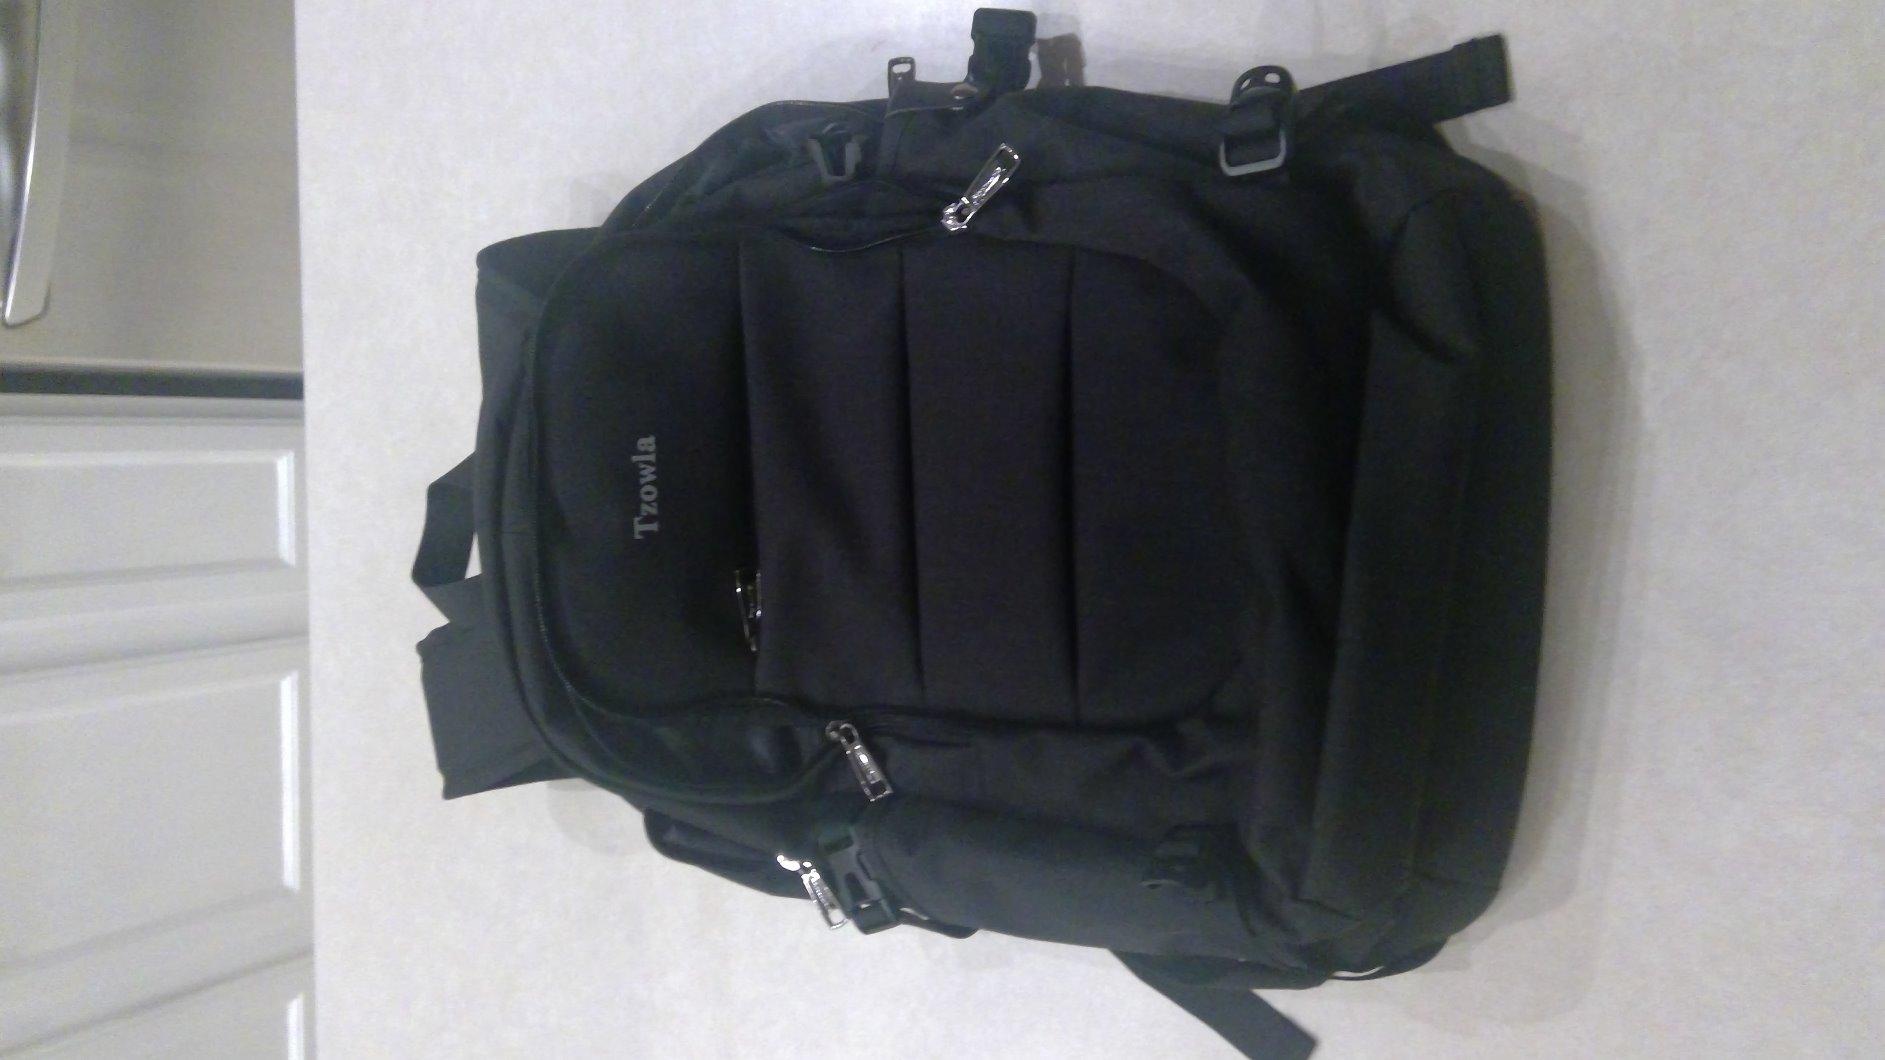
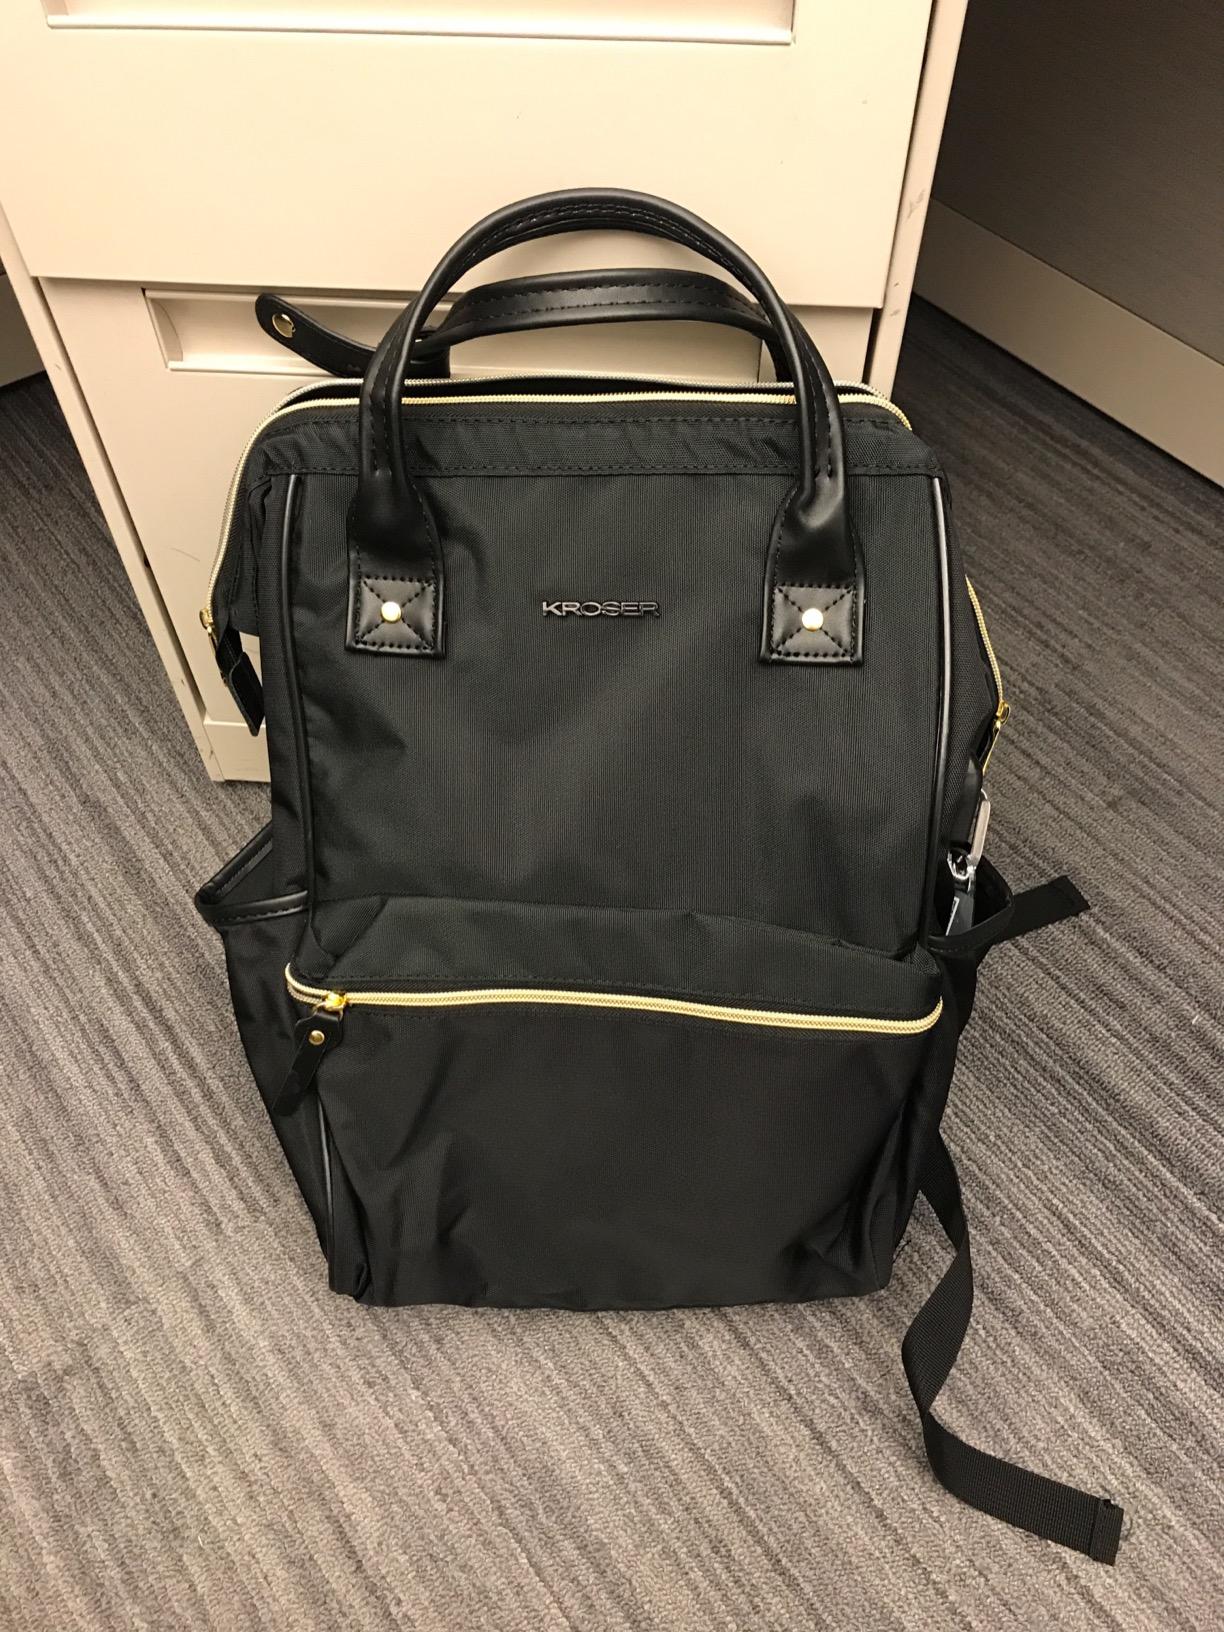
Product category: bag
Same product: no